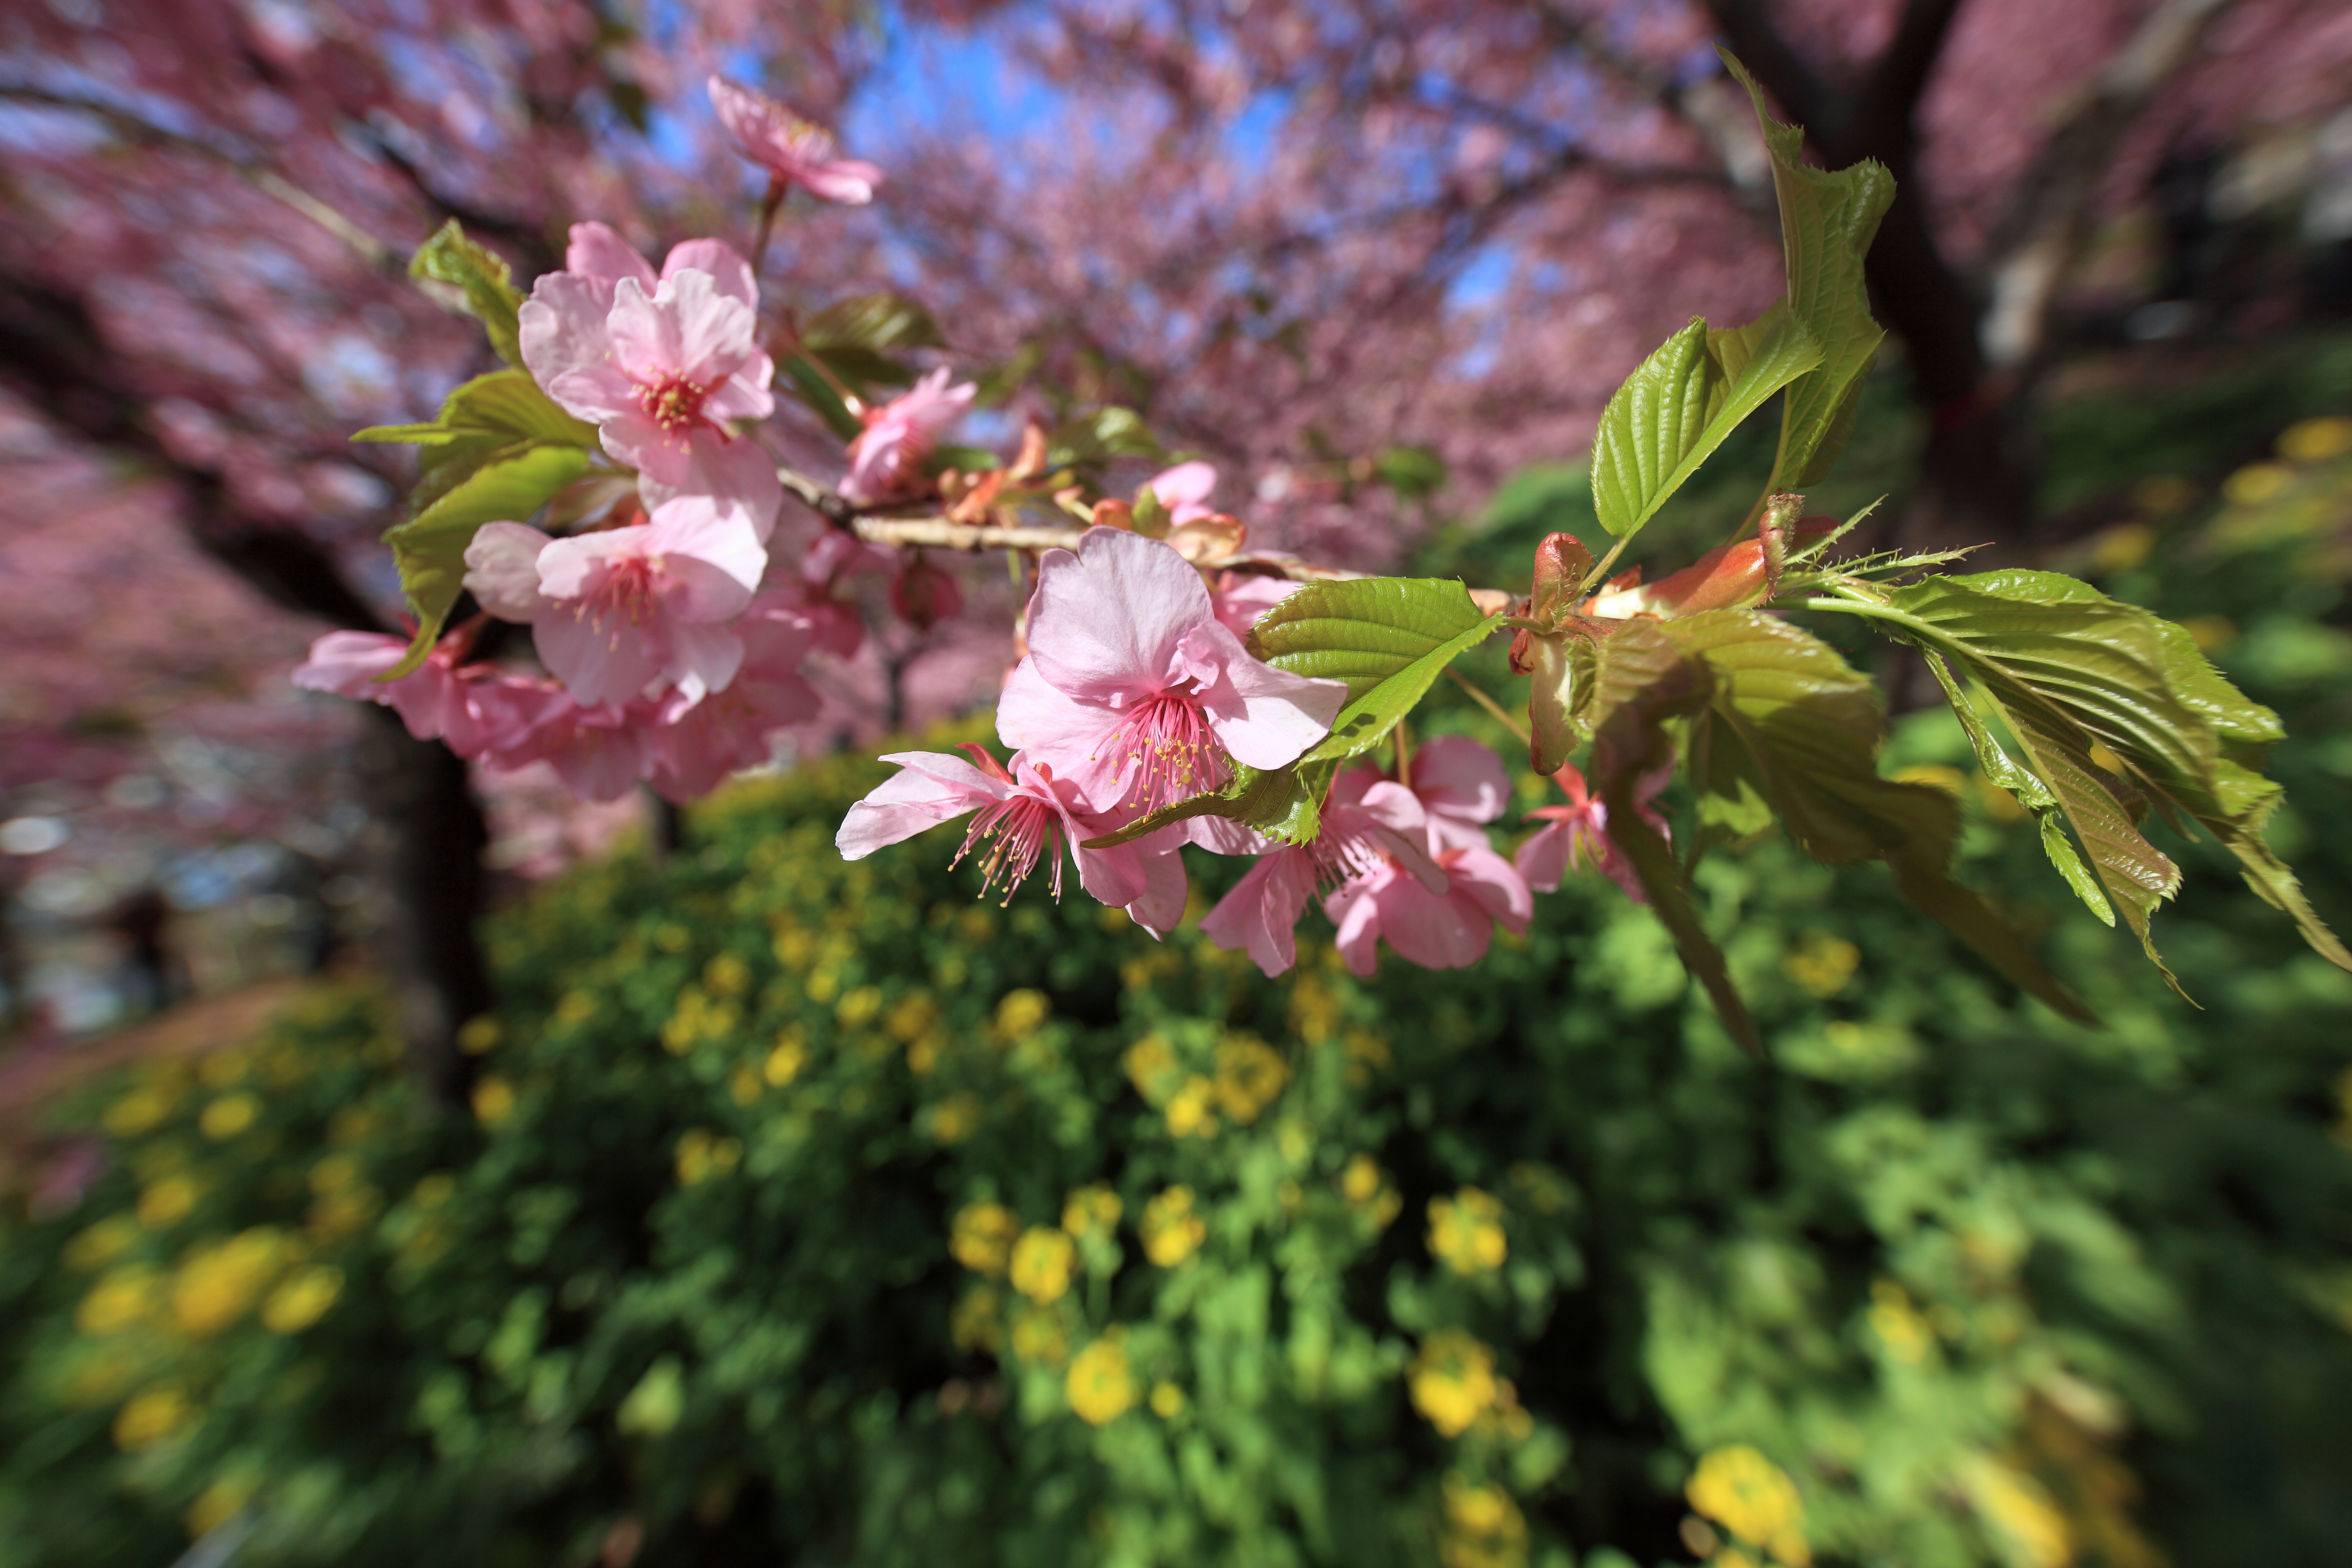
tree, branch, blossom, plant, leaf, flower, wild, spring, high, produce, botany, flora, wildflower, shrub, 5d, sakura, hires, markii, cherry, brassica, hi, res, resolution, turnip, rapa, nippooleifera, flowering plant, rose family, woody plant, land plant